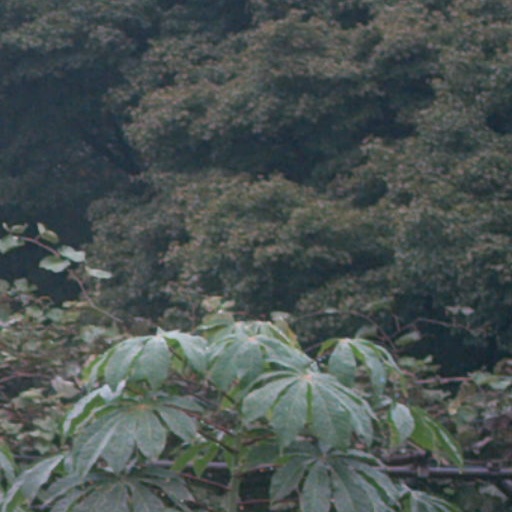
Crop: cassava